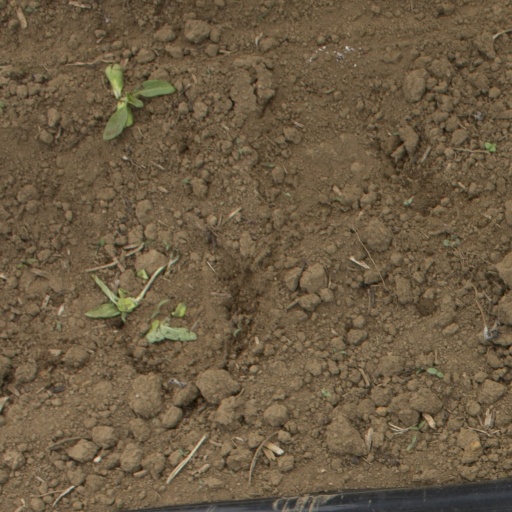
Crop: Jerusalem artichoke